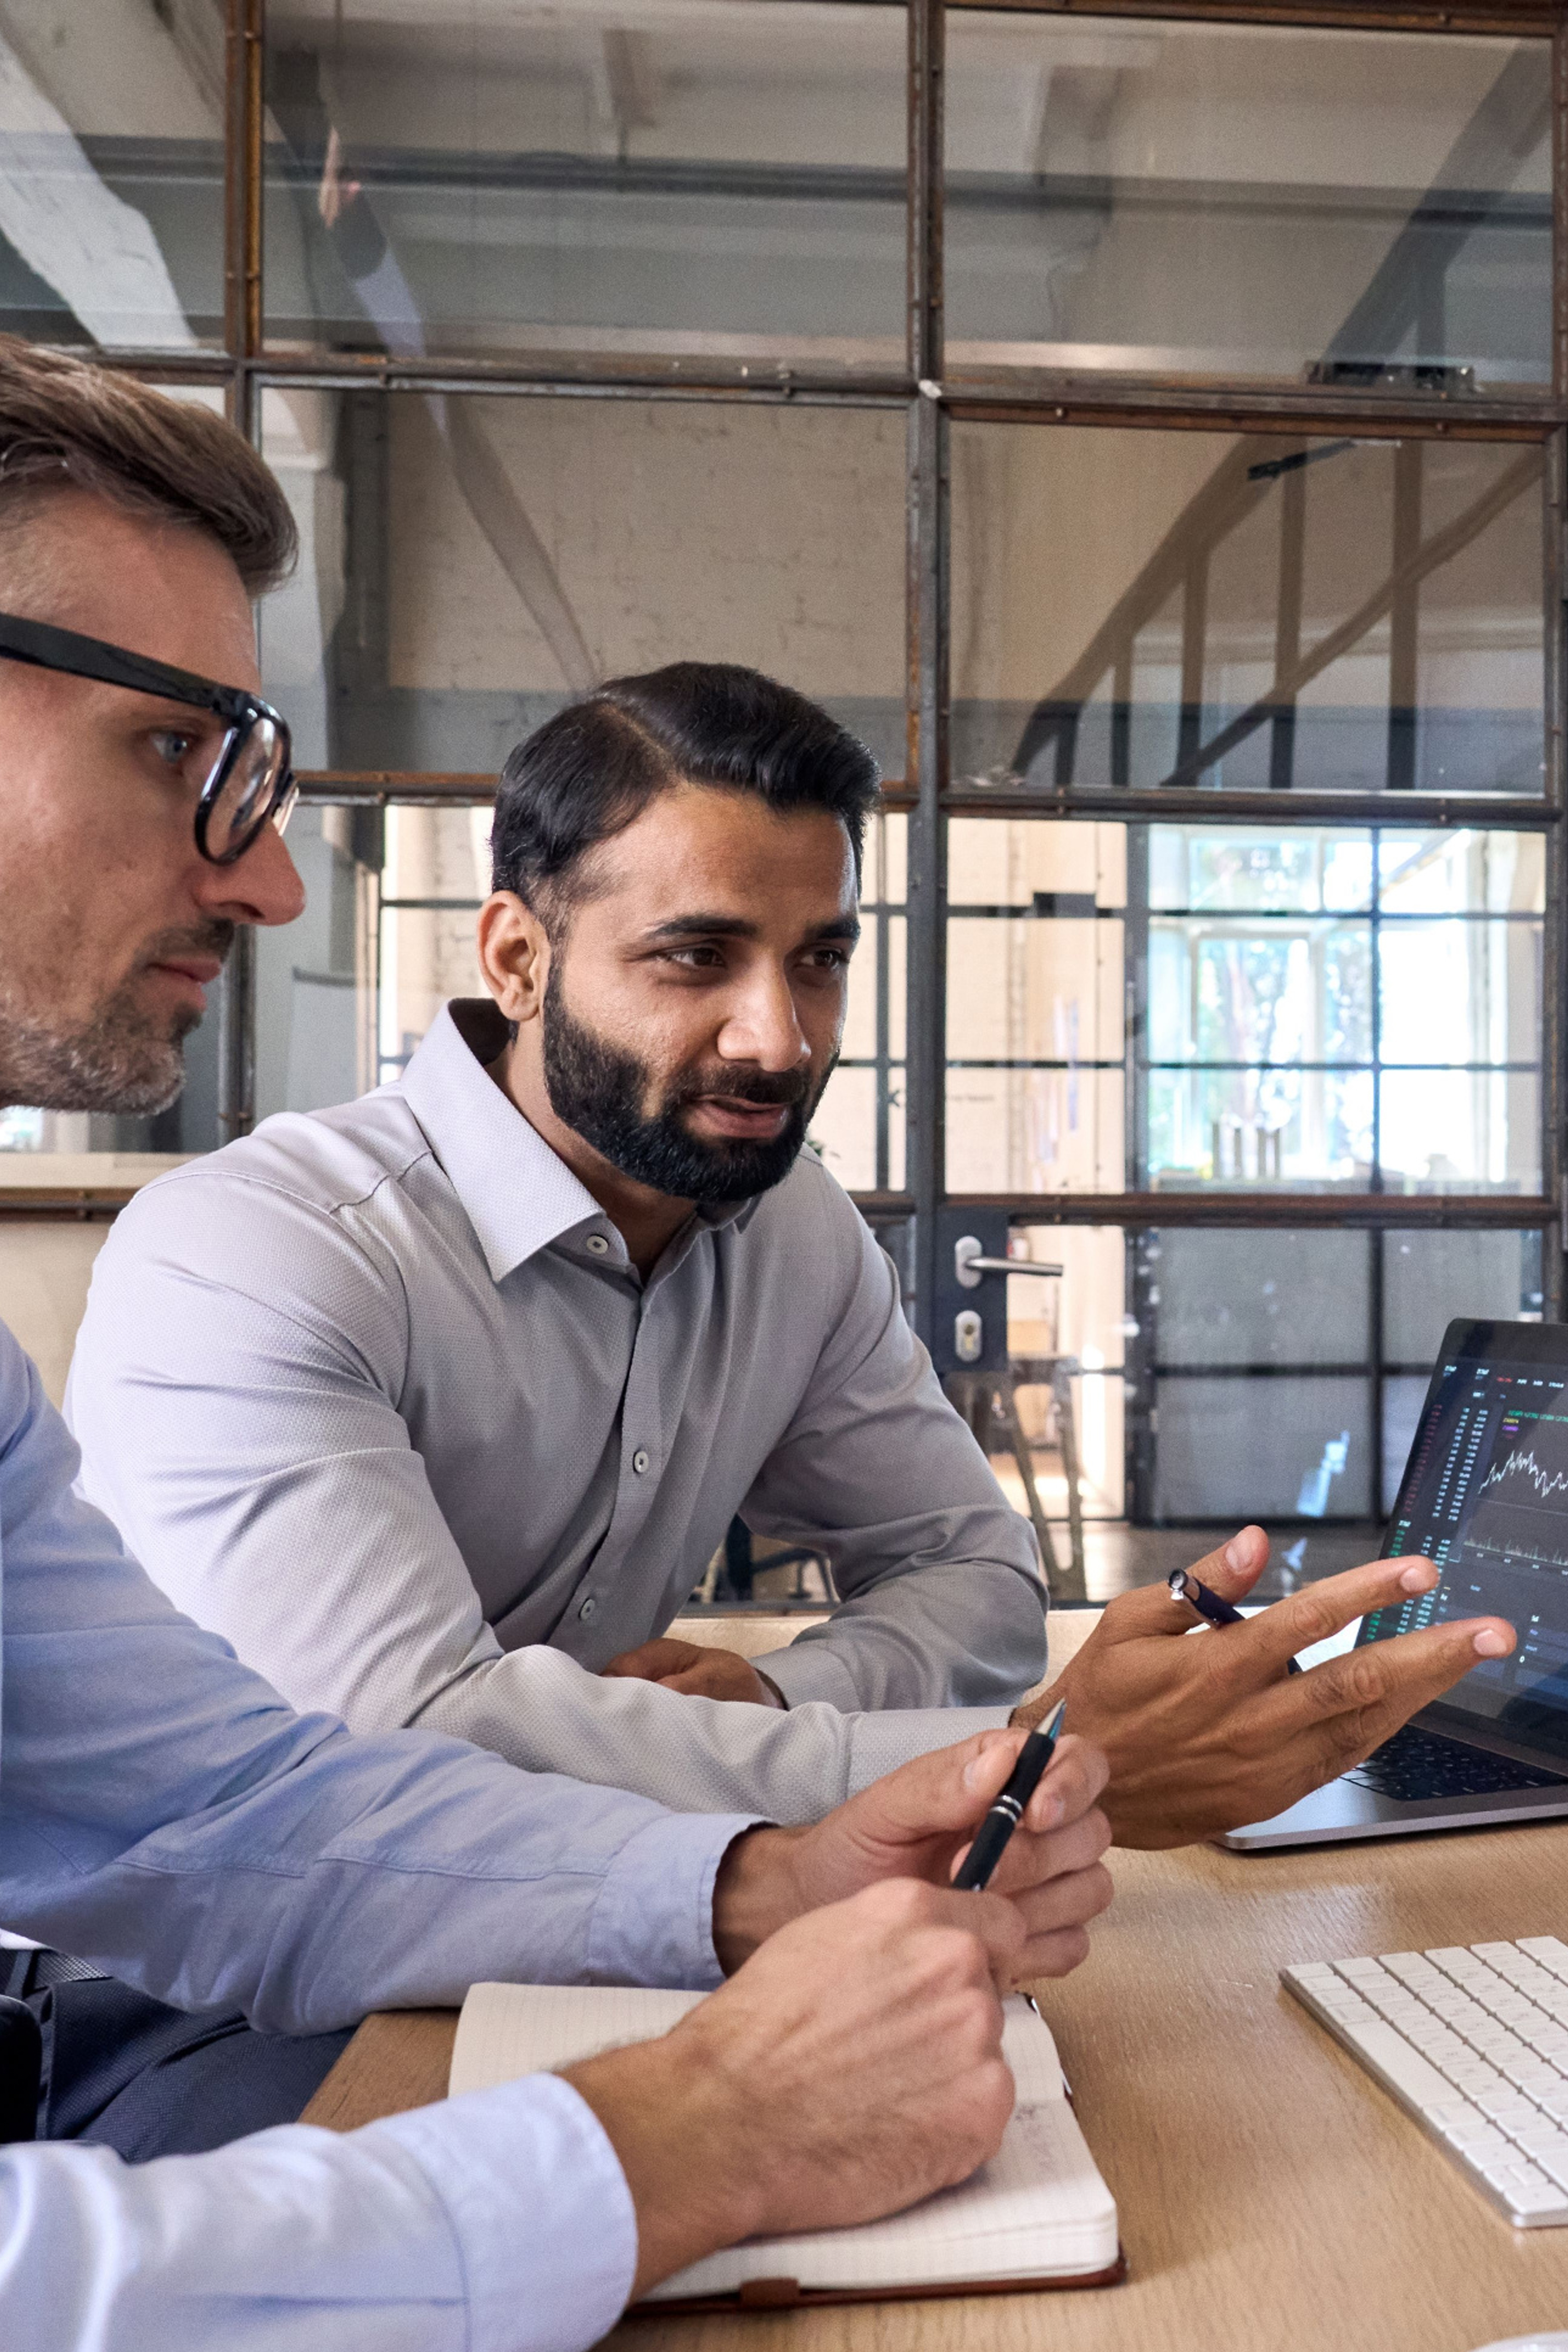
digital marketing, table, beard, eyewear, desk, office supplies, computer keyboard, pen, Office instrument, input device, engineering, white collar worker, personal computer, office equipment, automotive design, computer, fashion design, job, event, employment, facial hair, tableware, flooring, sitting, writing instrument accessory, conversation, business, chair, netbook, mobile phone, writing implement, room, software engineering, writing, moustache, businessperson, management